Martin Vaïsse

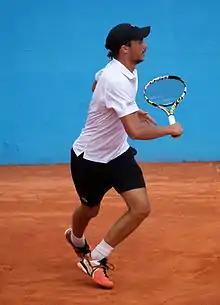
Vaïsse at the 2014 Open de Nice Côte d'Azur

Martin Vaïsse (born 11 August 1987) is a retired French tennis player. Vaisse has a career high ATP singles ranking of 225, achieved on 22 September 2014. Vaïsse made his ATP main draw doubles debut at the 2013 Open 13 where he partnered Maxime Chazal but lost in the first round.